Italian Colombians

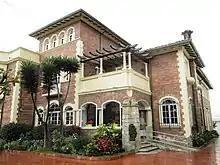
Institute of Italian Culture in the Teusaquillo neighborhood of Bogotá.

There are Italian schools in Bogotá: "Colegio Italiano Leonardo da Vinci" and "Gimnasio Alessandro Volta", in Medellín: "Leonardo da Vinci", and in Barranquilla: "Galileo Galilei".